Rafael García Cortés

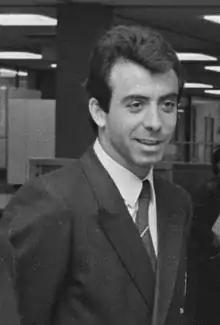
García Cortés in 1987

Rafael García Cortés (born 18 January 1958) is a Spanish retired footballer who played as a defender.